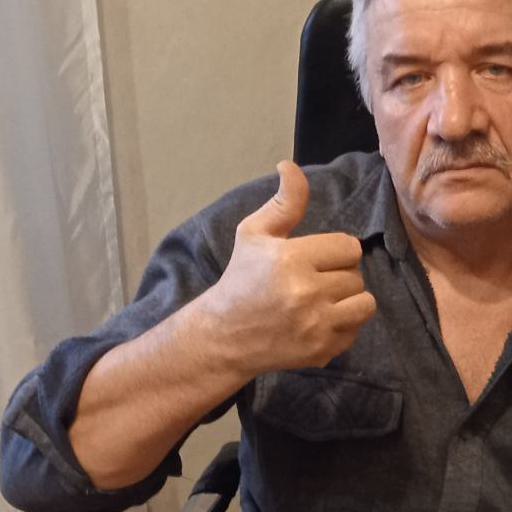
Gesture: like